Inn (river)

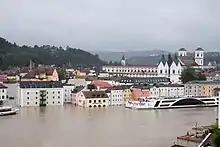

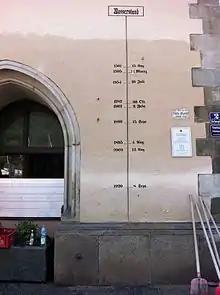

On 3 June 2013 the discharge of the Inn in Passau reached and the water levels reached , the highest recorded historic flood level since 1501. The historic centre of Passau, where the Danube, Inn and Ilz converge, was flooded severely.